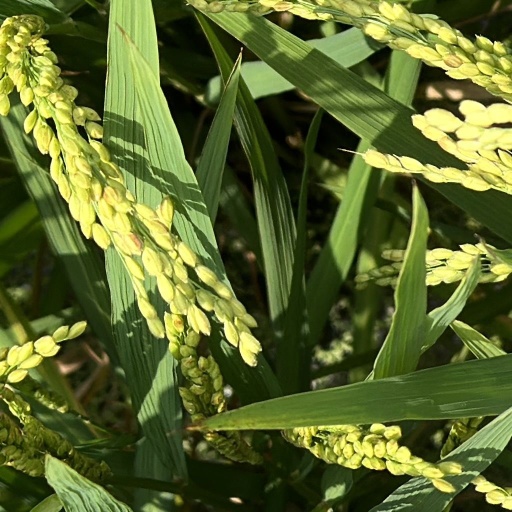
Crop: rice